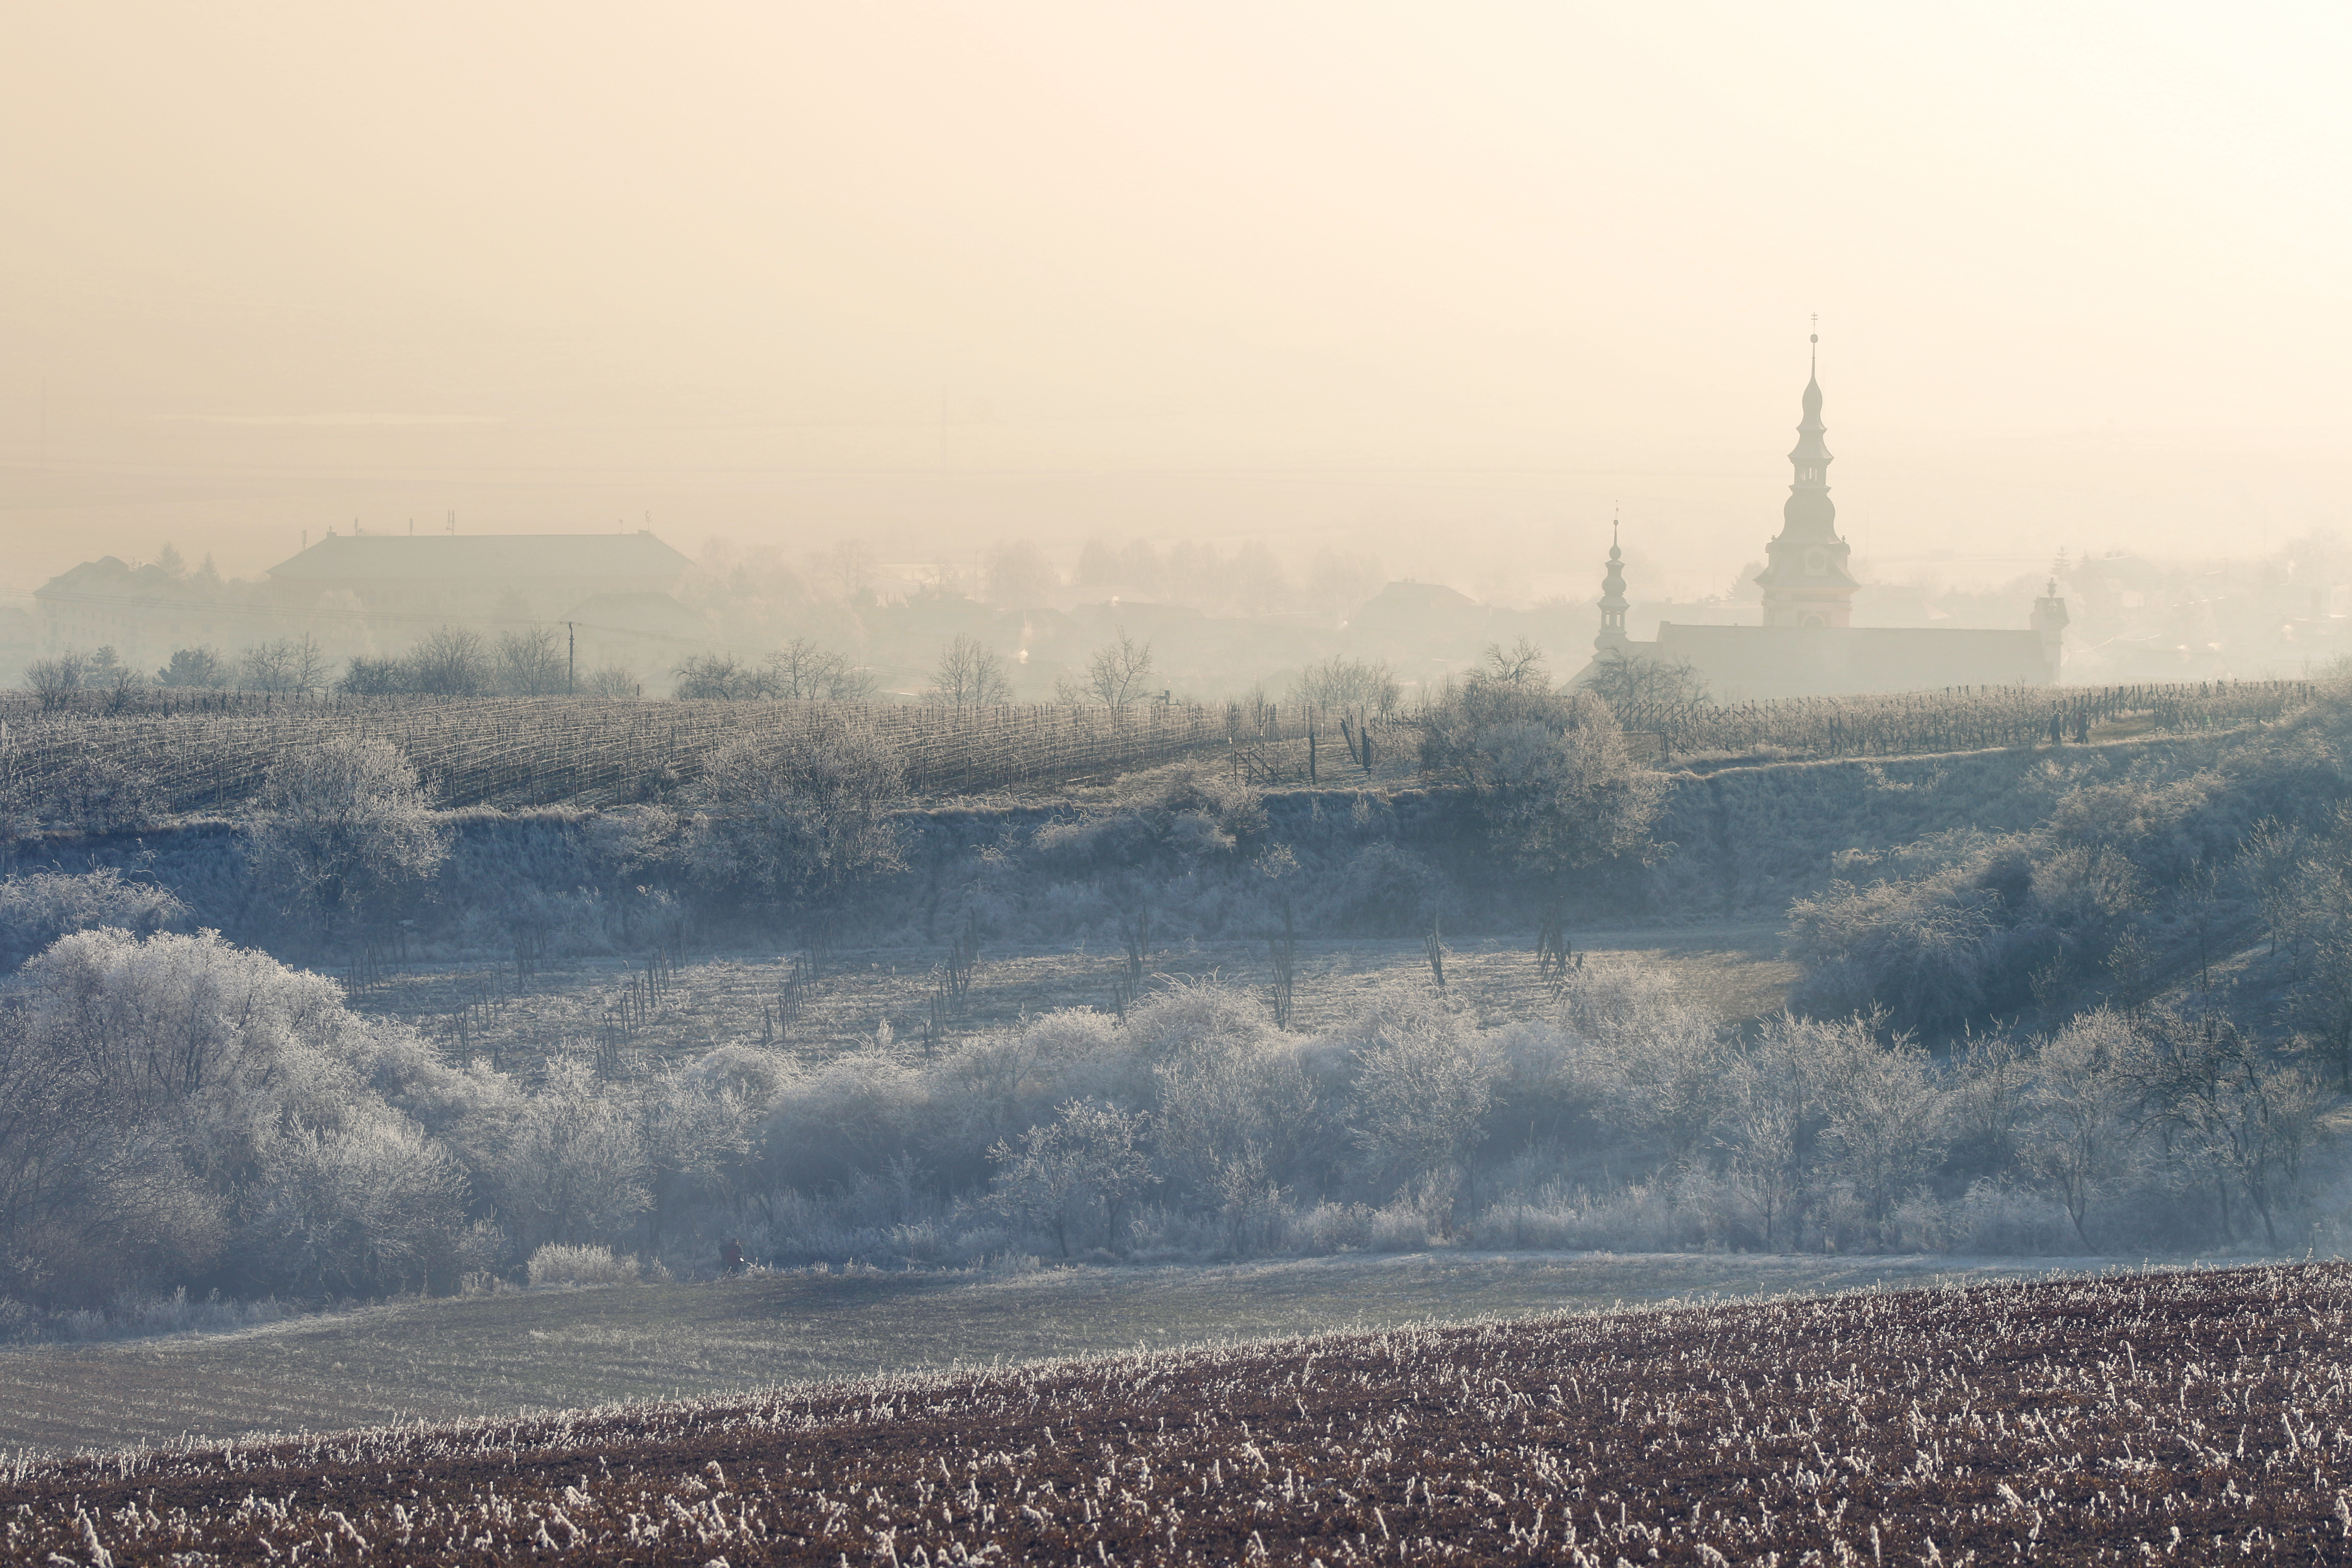
landscape, horizon, snow, winter, cloud, fog, sunrise, mist, skyline, sunlight, morning, hill, frost, dawn, evening, weather, haze, season, plain, rural area, atmospheric phenomenon, atmosphere of earth